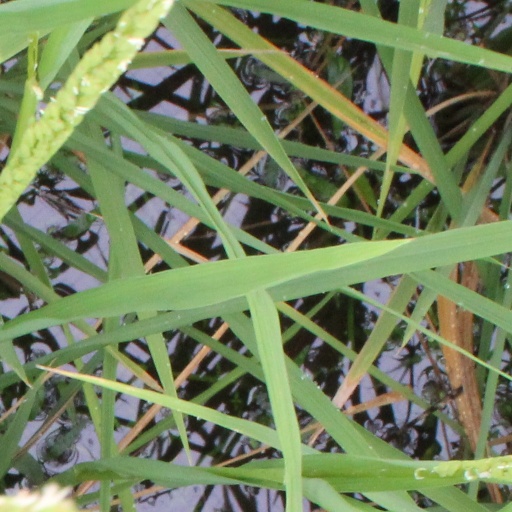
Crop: rice